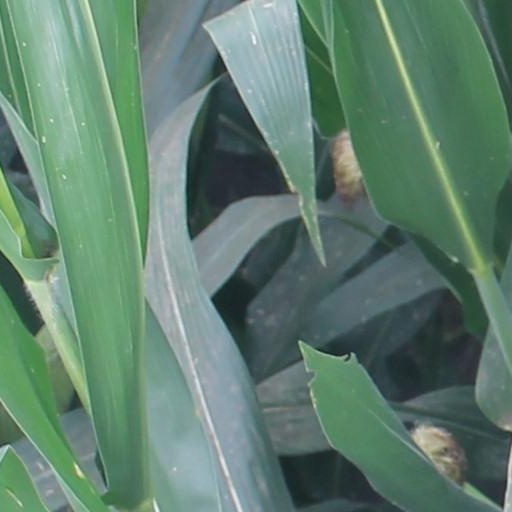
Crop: maize; corn